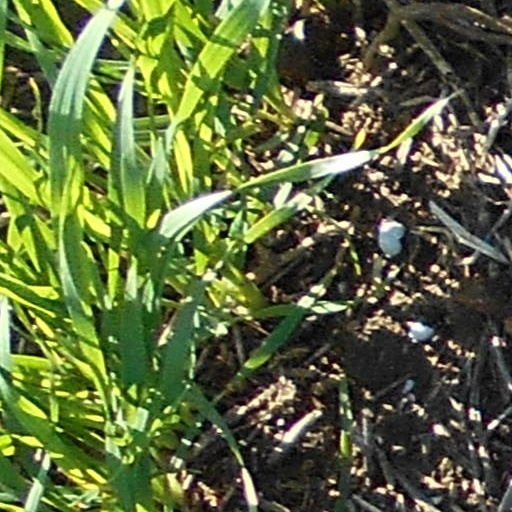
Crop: wheat